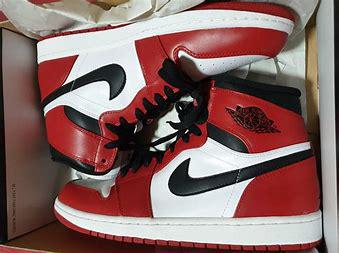
Brand: Nike
Model: Air Jordan 1